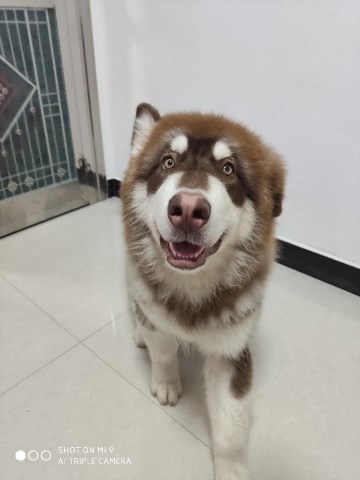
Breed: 1324-n000004-malamute